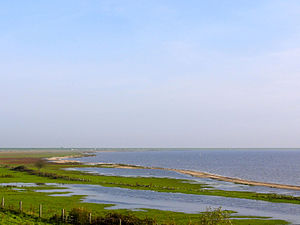
Lauwersmeer / Historie
Lauwersmeer er en menneskeskabt sø i det nordlige Holland, på grænsen til provinserne Groningen og Friesland. Søen blev dannet den 23. maj 1969, da diget mellem bugten kaldet Lauwerszee og Vadehavet blev lukket. Det er kendt for ornitologiske studier.